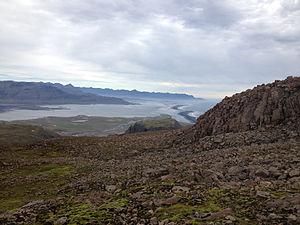
Álftafjörður est un fjord d'Islande situé dans la région de Vesturland, sur la partie nord de la péninsule de Snæfellsnes.